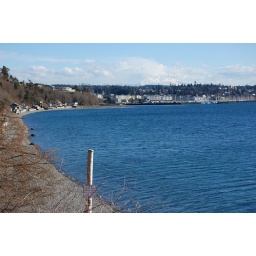
The beach near our house looking left.